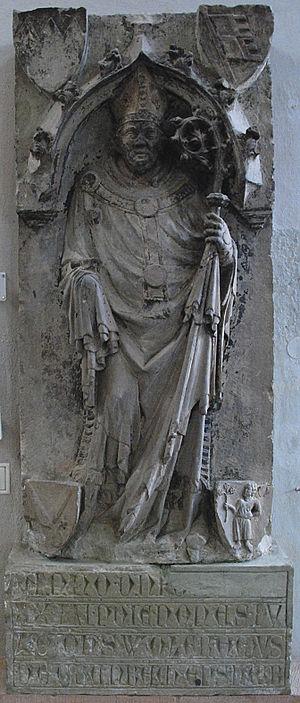
Wolfram von Grumbach est prince-évêque de Wurtzbourg de 1322 à sa mort.